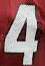
Number: 4